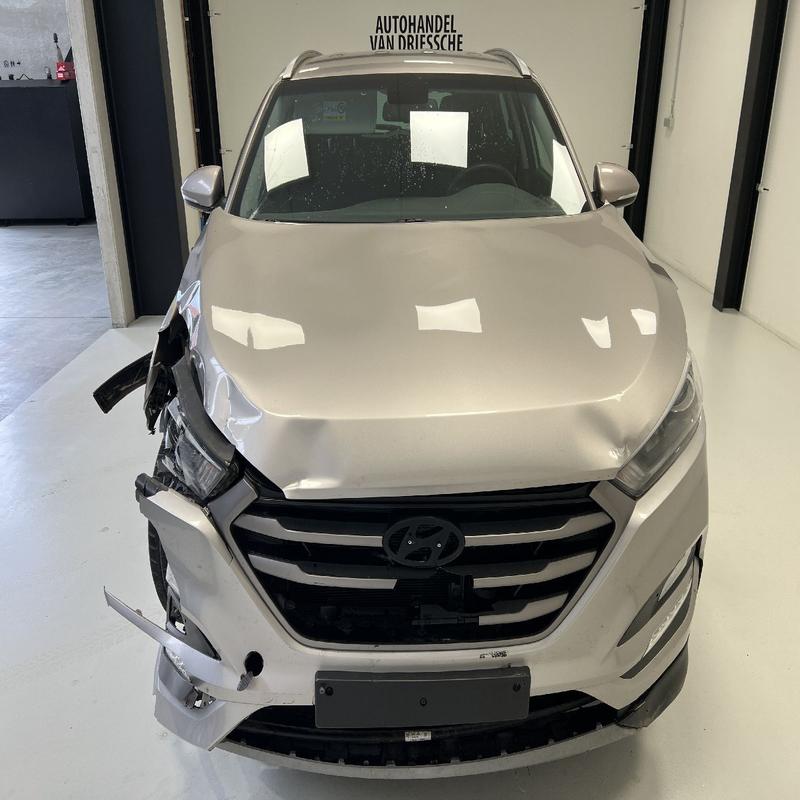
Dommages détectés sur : pare-choc avant, feu avant droit, capot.
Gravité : majeur